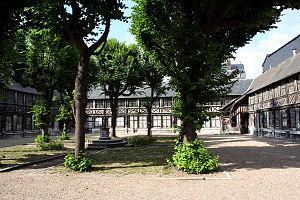
L'aître Saint-Maclou est un ancien cimetière charnier datant du XVIᵉ siècle, situé 186, rue Martainville à Rouen, en France. Il constitue un des rares exemples d'ossuaire de ce type subsistant en Europe.
L'école supérieure d'art et design Le Havre-Rouen est un établissement supérieur d'enseignement artistique public composé de deux campus, l'un situé au Havre, l'autre à Rouen.